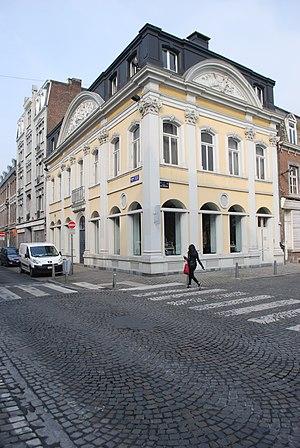
Vue de Feronstrée à Liège.
Féronstrée, en wallon liégeois È Fèronstrèye, est une rue commerçante du quartier administratif du centre à Liège.
Cette page regroupe une partie du patrimoine immobilier classé de la ville belge de Liège.
L'hôtel Vander Maesen, appelé également La Mésangère, est un ancien hôtel particulier du XVIIIᵉ siècle situé en Belgique à Liège.